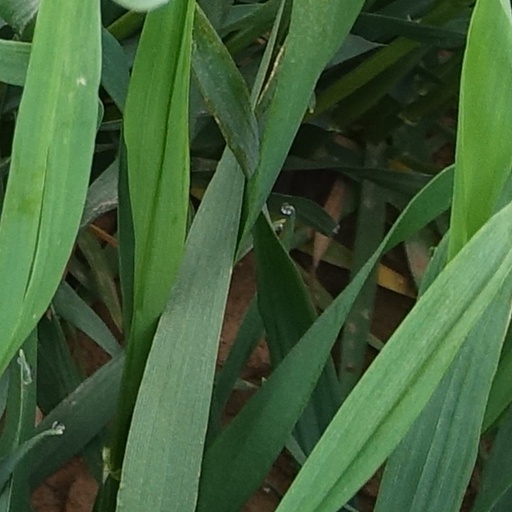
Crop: wheat